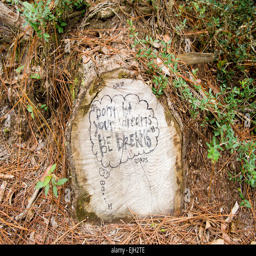
graffiti writing on tree stump in the woods